Dildarnagar

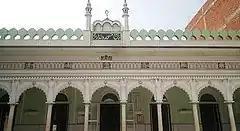
Jama Masjid build by Raja Deendar Khan in 1700

The land where the present town of Dildarnagar exists belonged to the Zamindars of Bahuara and Kusi, and was called village Akhanda. Dildarnagar was founded on 16 July 1698 by a Kunwar Naval Singh who adopted Islam and kept his name Raja Deendar Khan in 1674. Deendar Khan kept the name as Deendarnagar, but because of wrong pronunciation during the British rule over India, the name of was changed to Dildarnagar in 1839. Kunwar Naval Singh used to live in the village named Samohta located in Chainpur tehsil of Bihar, India. One day the Mughal emperor, Aurangzeb passed to the village and, being influenced by Naval Singh's brother, he adopted the aforementioned brother in 1674. He named his brother Miya Danish Khan. Aurangzeb also made Danish Khan the jagirdar of a place near Delhi in 1680s and gave him the title of Raja. After that, the whole family of Naval Singh shifted to Lahore and adopted Islam in 1660s. Kunwar Naval Singh was named Raja Muhammad Deendar Khan. Deedar Khan was a descendant of the family of Chainpur in Kaimur. Deendar Khan came to Ghazipur district and bought the village named Akhanda with 592 coins used during the Aurangzeb Empire in 1698 and started living there. He was made the Jagirdar of pargana Chainpur, Zamania and Chausa. Dildarnagar also saw a battle at Dildarnagar . Raja Deendar Khan Build an Eid Gah in the village between 1699 and 1705 CE and a Mosque called Shahi masjid. During Mughals empire, Zamania, Usia and Dewaitha were the main market centers of Dildarnagar Kamsar . But Dildarnagar was also a large market area during the 1700s.